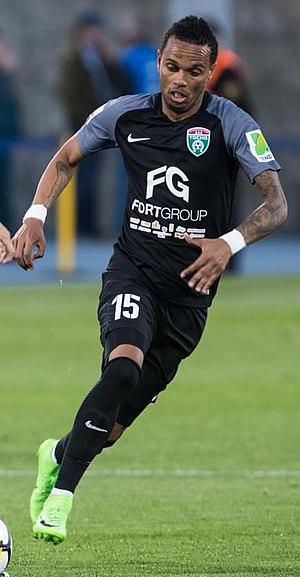
Nuno Miguel Monteiro Rocha est un footballeur cap-verdien né le 25 mars 1992 à Praia. Il évolue au poste de milieu de terrain.